Henrik Pedersen (football manager)

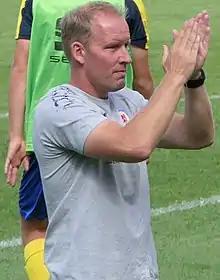
Pedersen with Eintracht Braunschweig in 2018

Henrik Pedersen (born 2 January 1978) is a Danish football manager. He is the manager of club Sheffield Wednesday.